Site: brandenburg
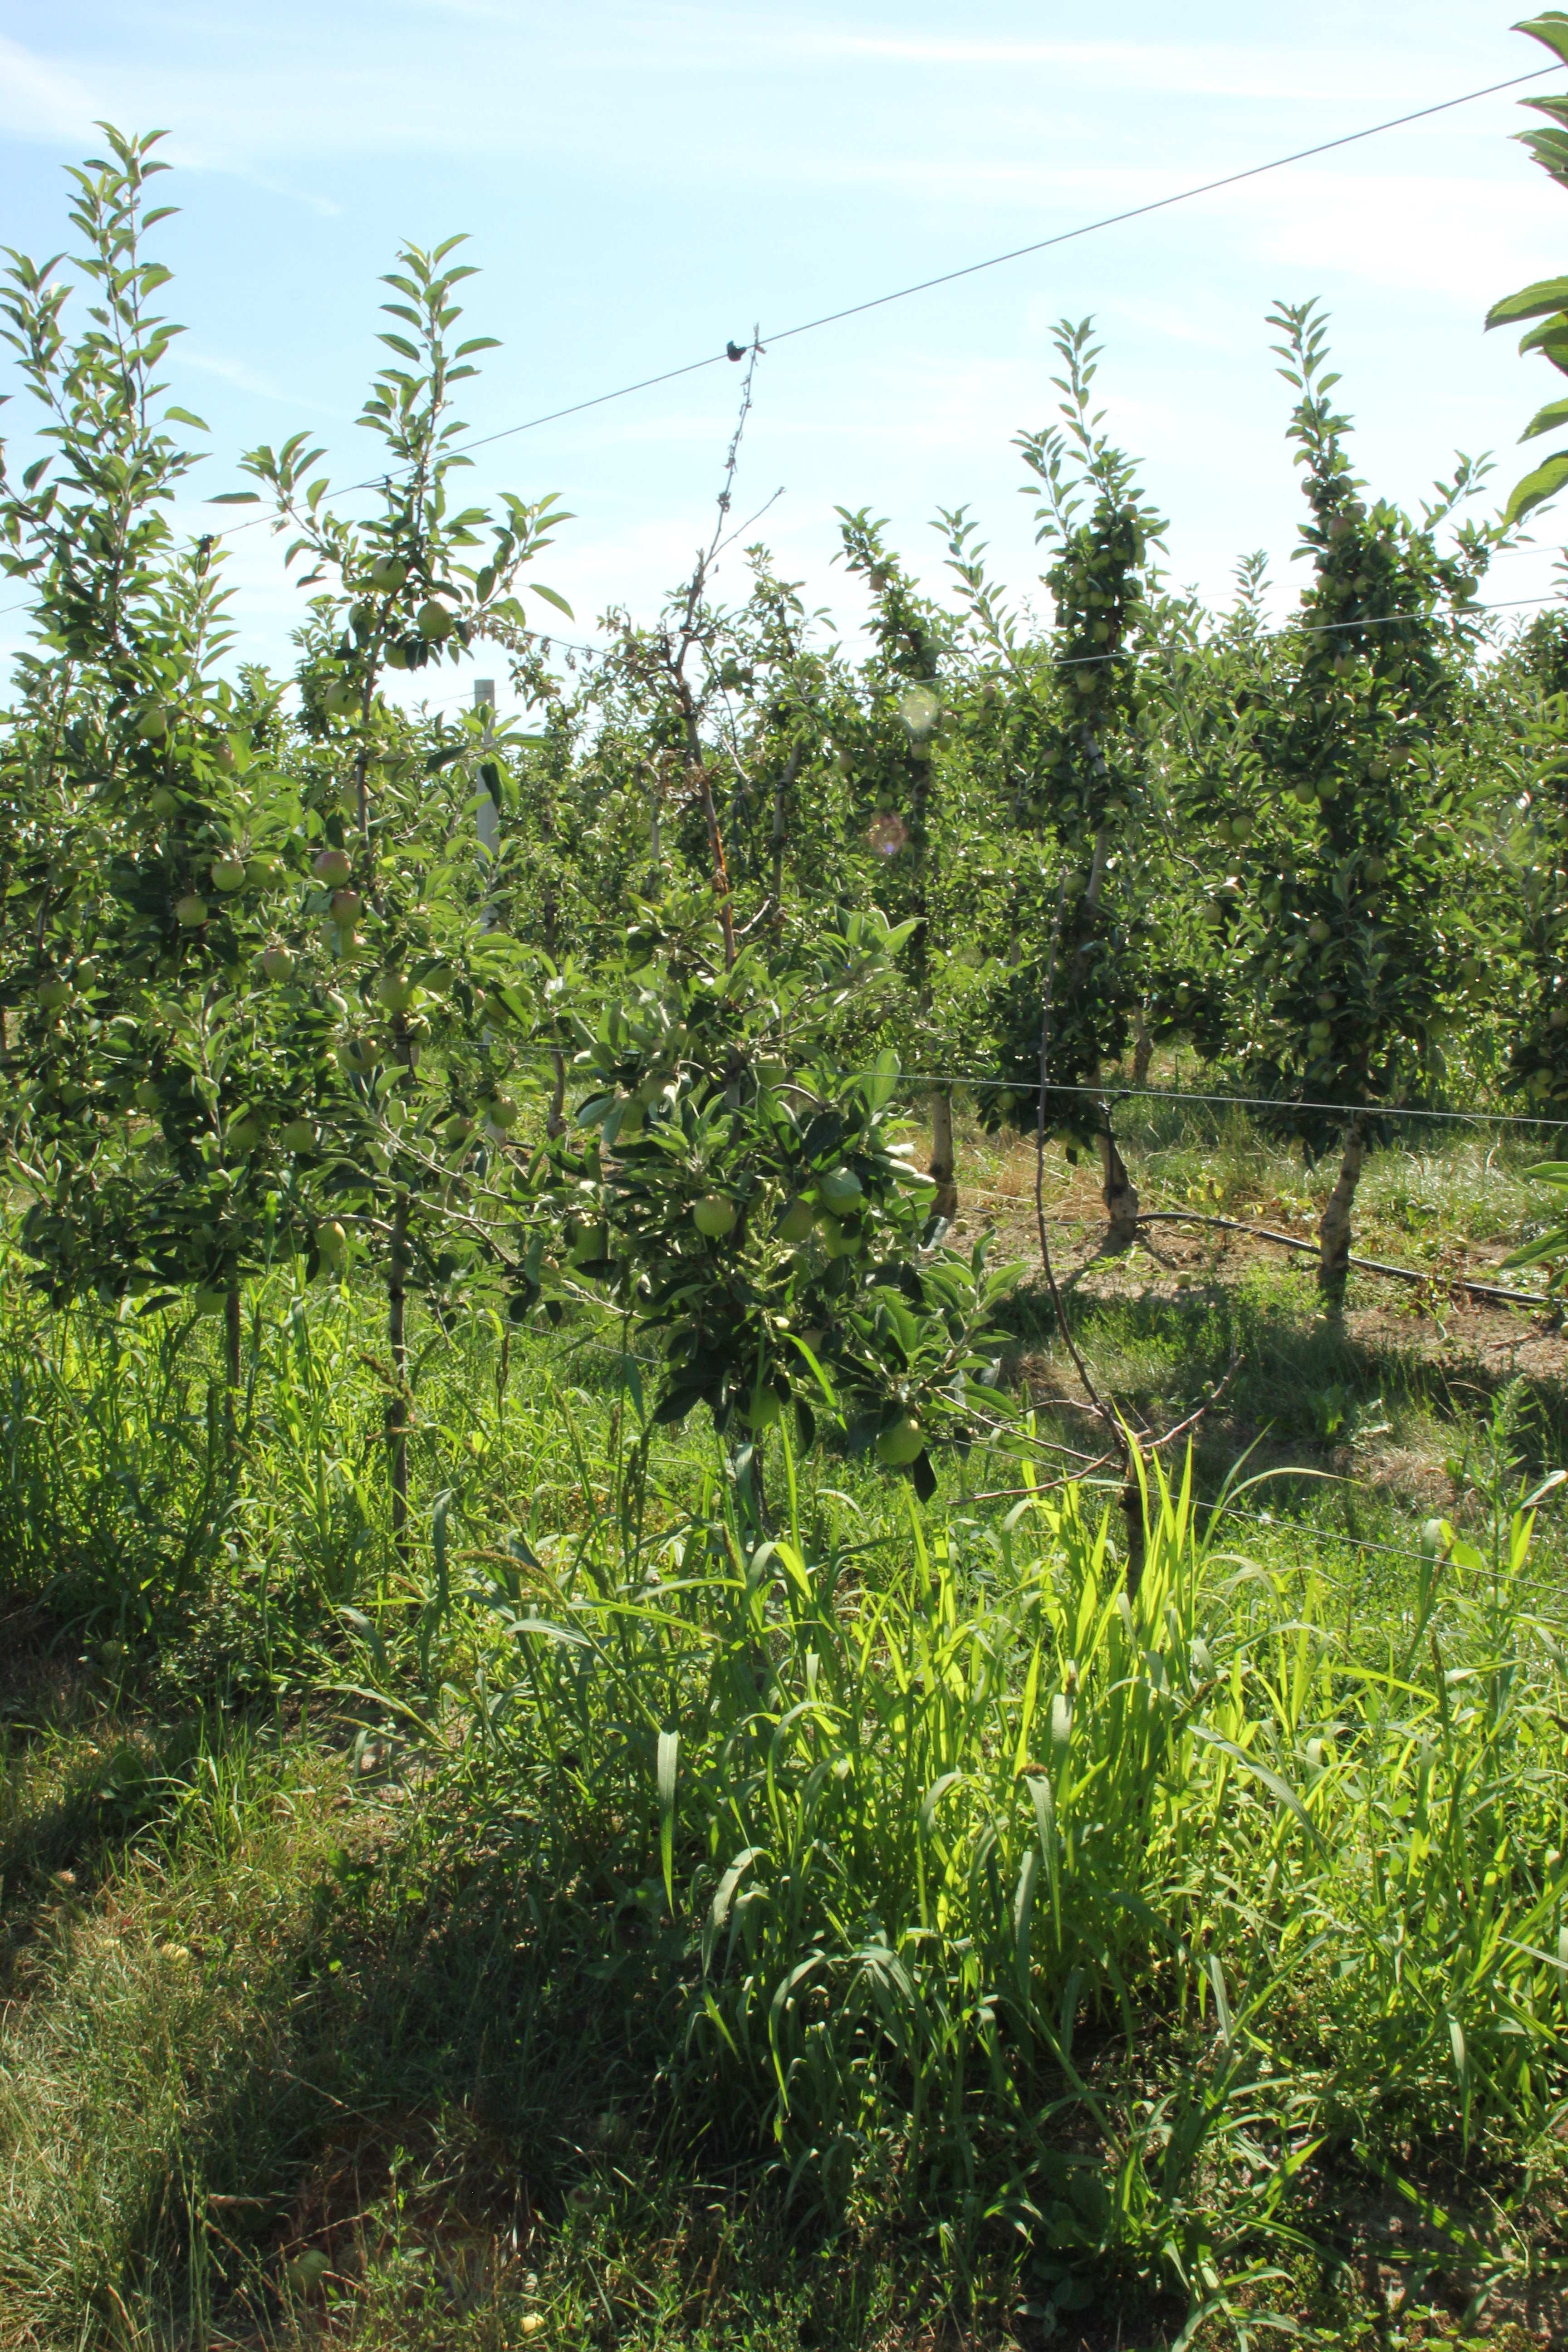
Growth stage (BBCH 77): Development of fruit